L. Mendel Rivers

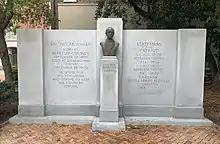
Mendel Rivers Monument, Charleston, South Carolina

Rivers became the chairman of the House Armed Services Committee in 1965 following the retirement of Carl Vinson. Upon moving into the Rayburn House Office Building, Rivers placed a plaque of of the United States Constitution that specified the role of the legislative process with the military. He felt that the Congress should not delegate its powers to the President nor the Secretary of Defense, and that a vigorous Congress would make the President perform his job better. As Rivers inspected the committee room, he became incensed when he discovered there were cloakrooms adjoining the chamber for use by Democratic and Republican Party members to discuss their strategies. Viewing national defense as a non-partisan issue, Rivers had the cloakrooms turned into offices.